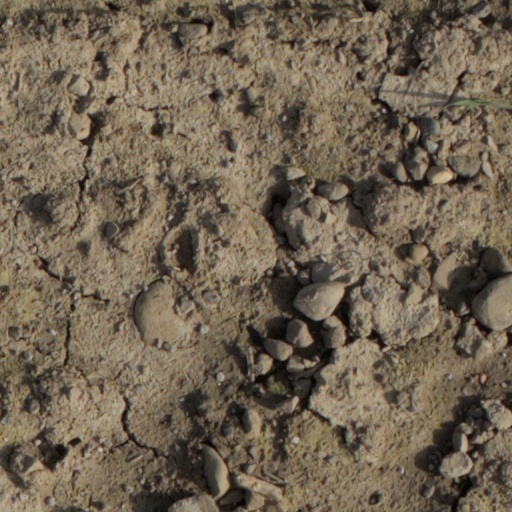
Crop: wheat